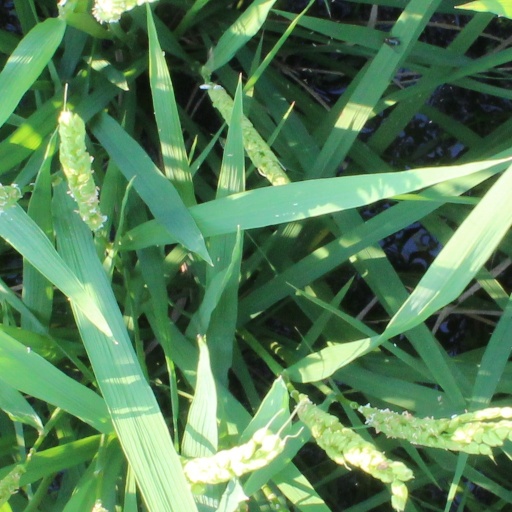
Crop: rice